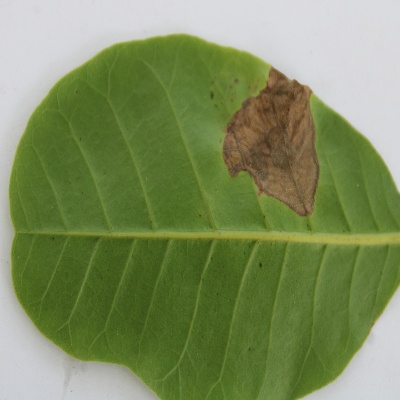
Crop: Cashew
Condition: leaf miner